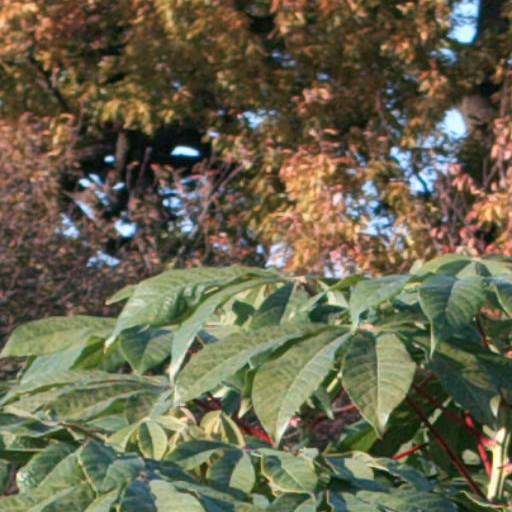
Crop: cassava